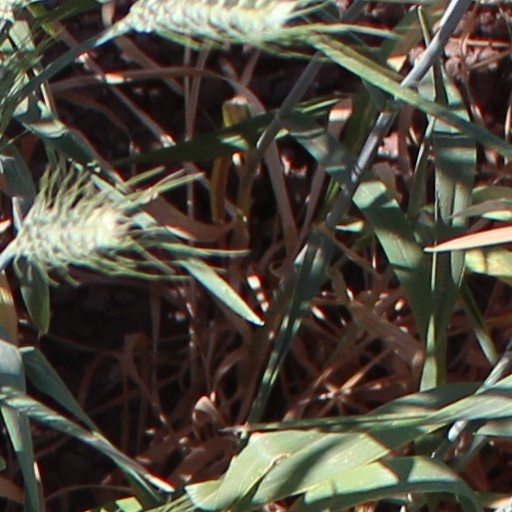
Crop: wheat